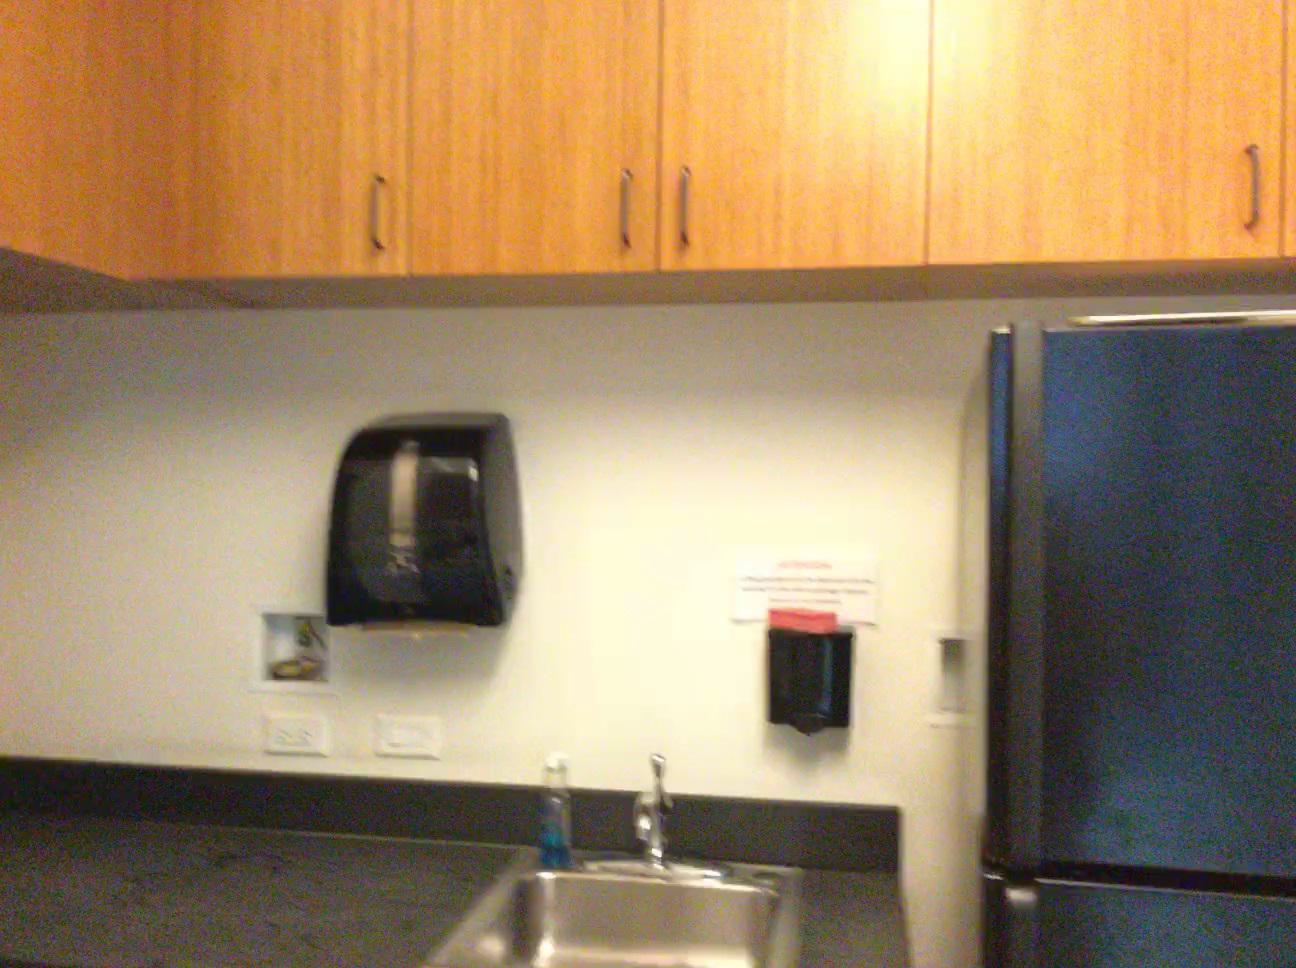
Question: Is the counter above the picture from the camera's perspective? Final answer should be yes or no.
Answer: No